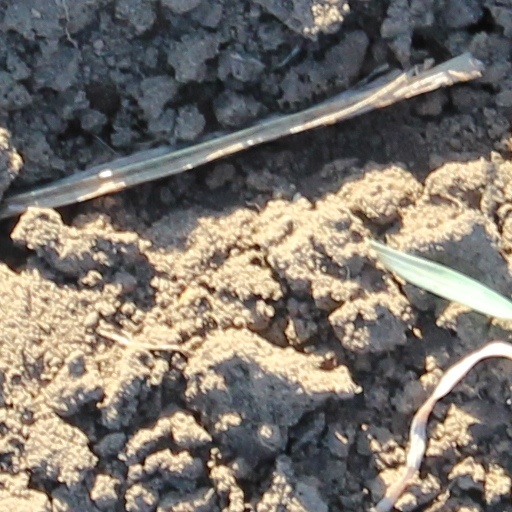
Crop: wheat